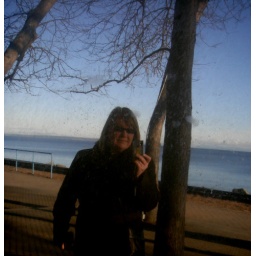
Reflection in the train station. Enjoying my morning walk on a clear crisp Sunday morning.